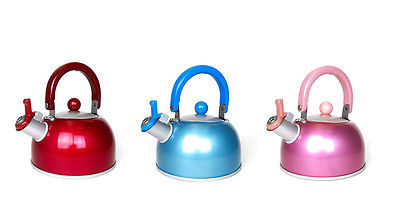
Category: kettle